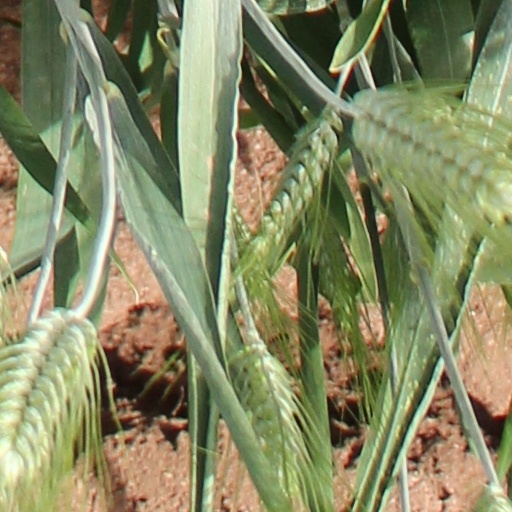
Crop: wheat